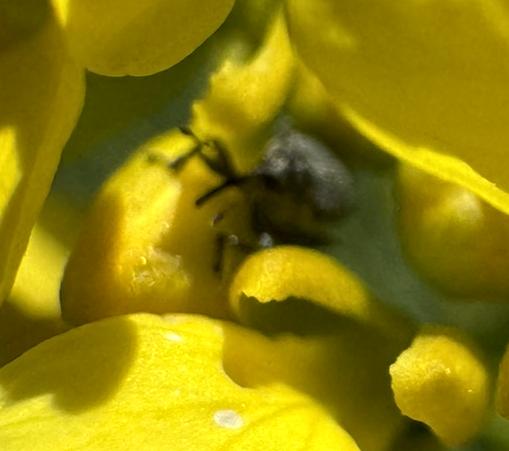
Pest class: Cabbage_seedpod_weevil